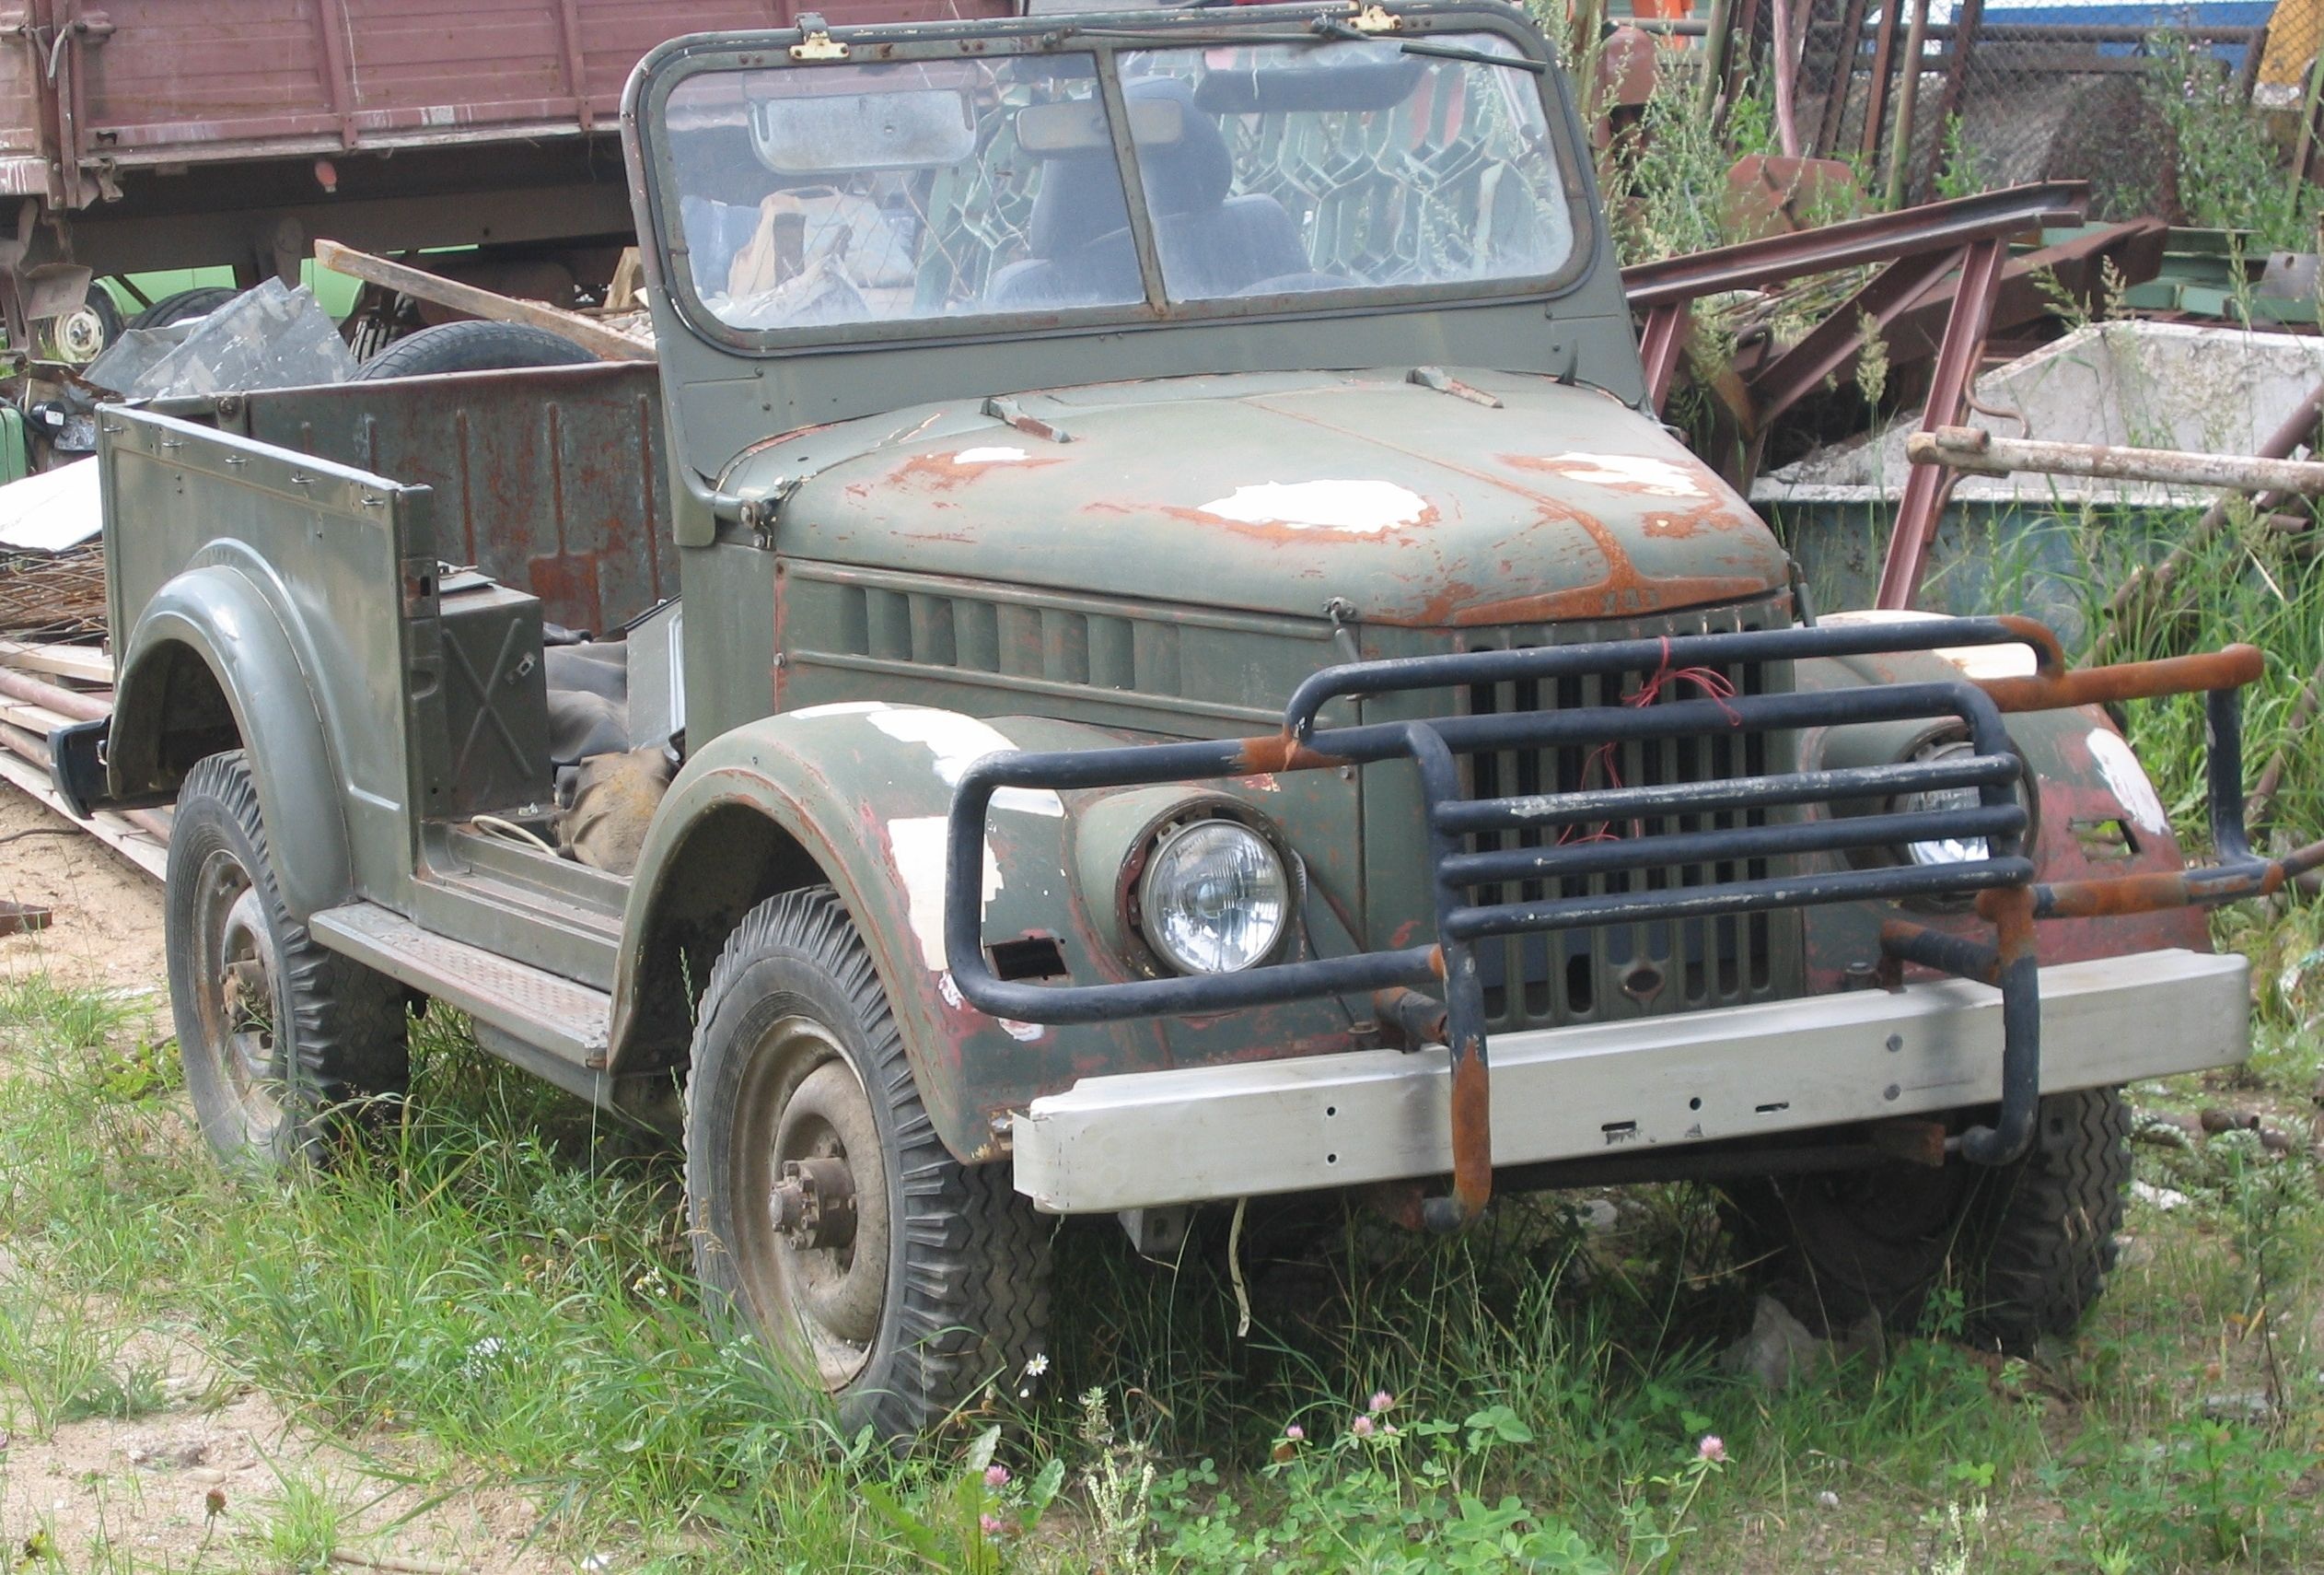
car, vintage, old, jeep, military, truck, vehicle, grunge, bumper, russian, commercial vehicle, pickup truck, off road vehicle, land vehicle, automobile make, automotive exterior, off roading, uaz